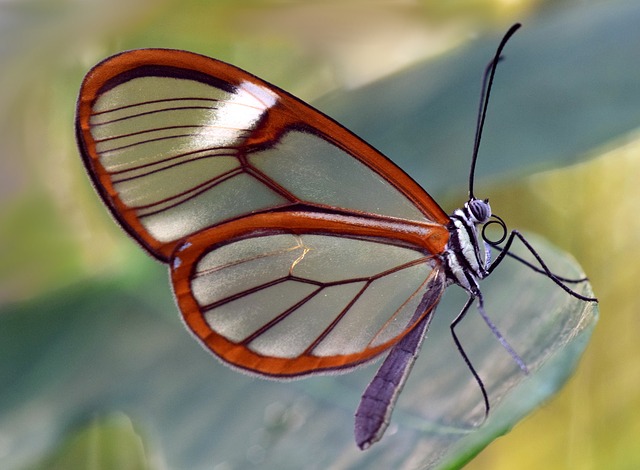
Label: butterfly